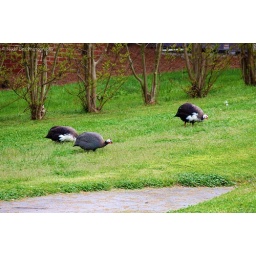
These guys were just walking down the street near the grandparents house in Concord